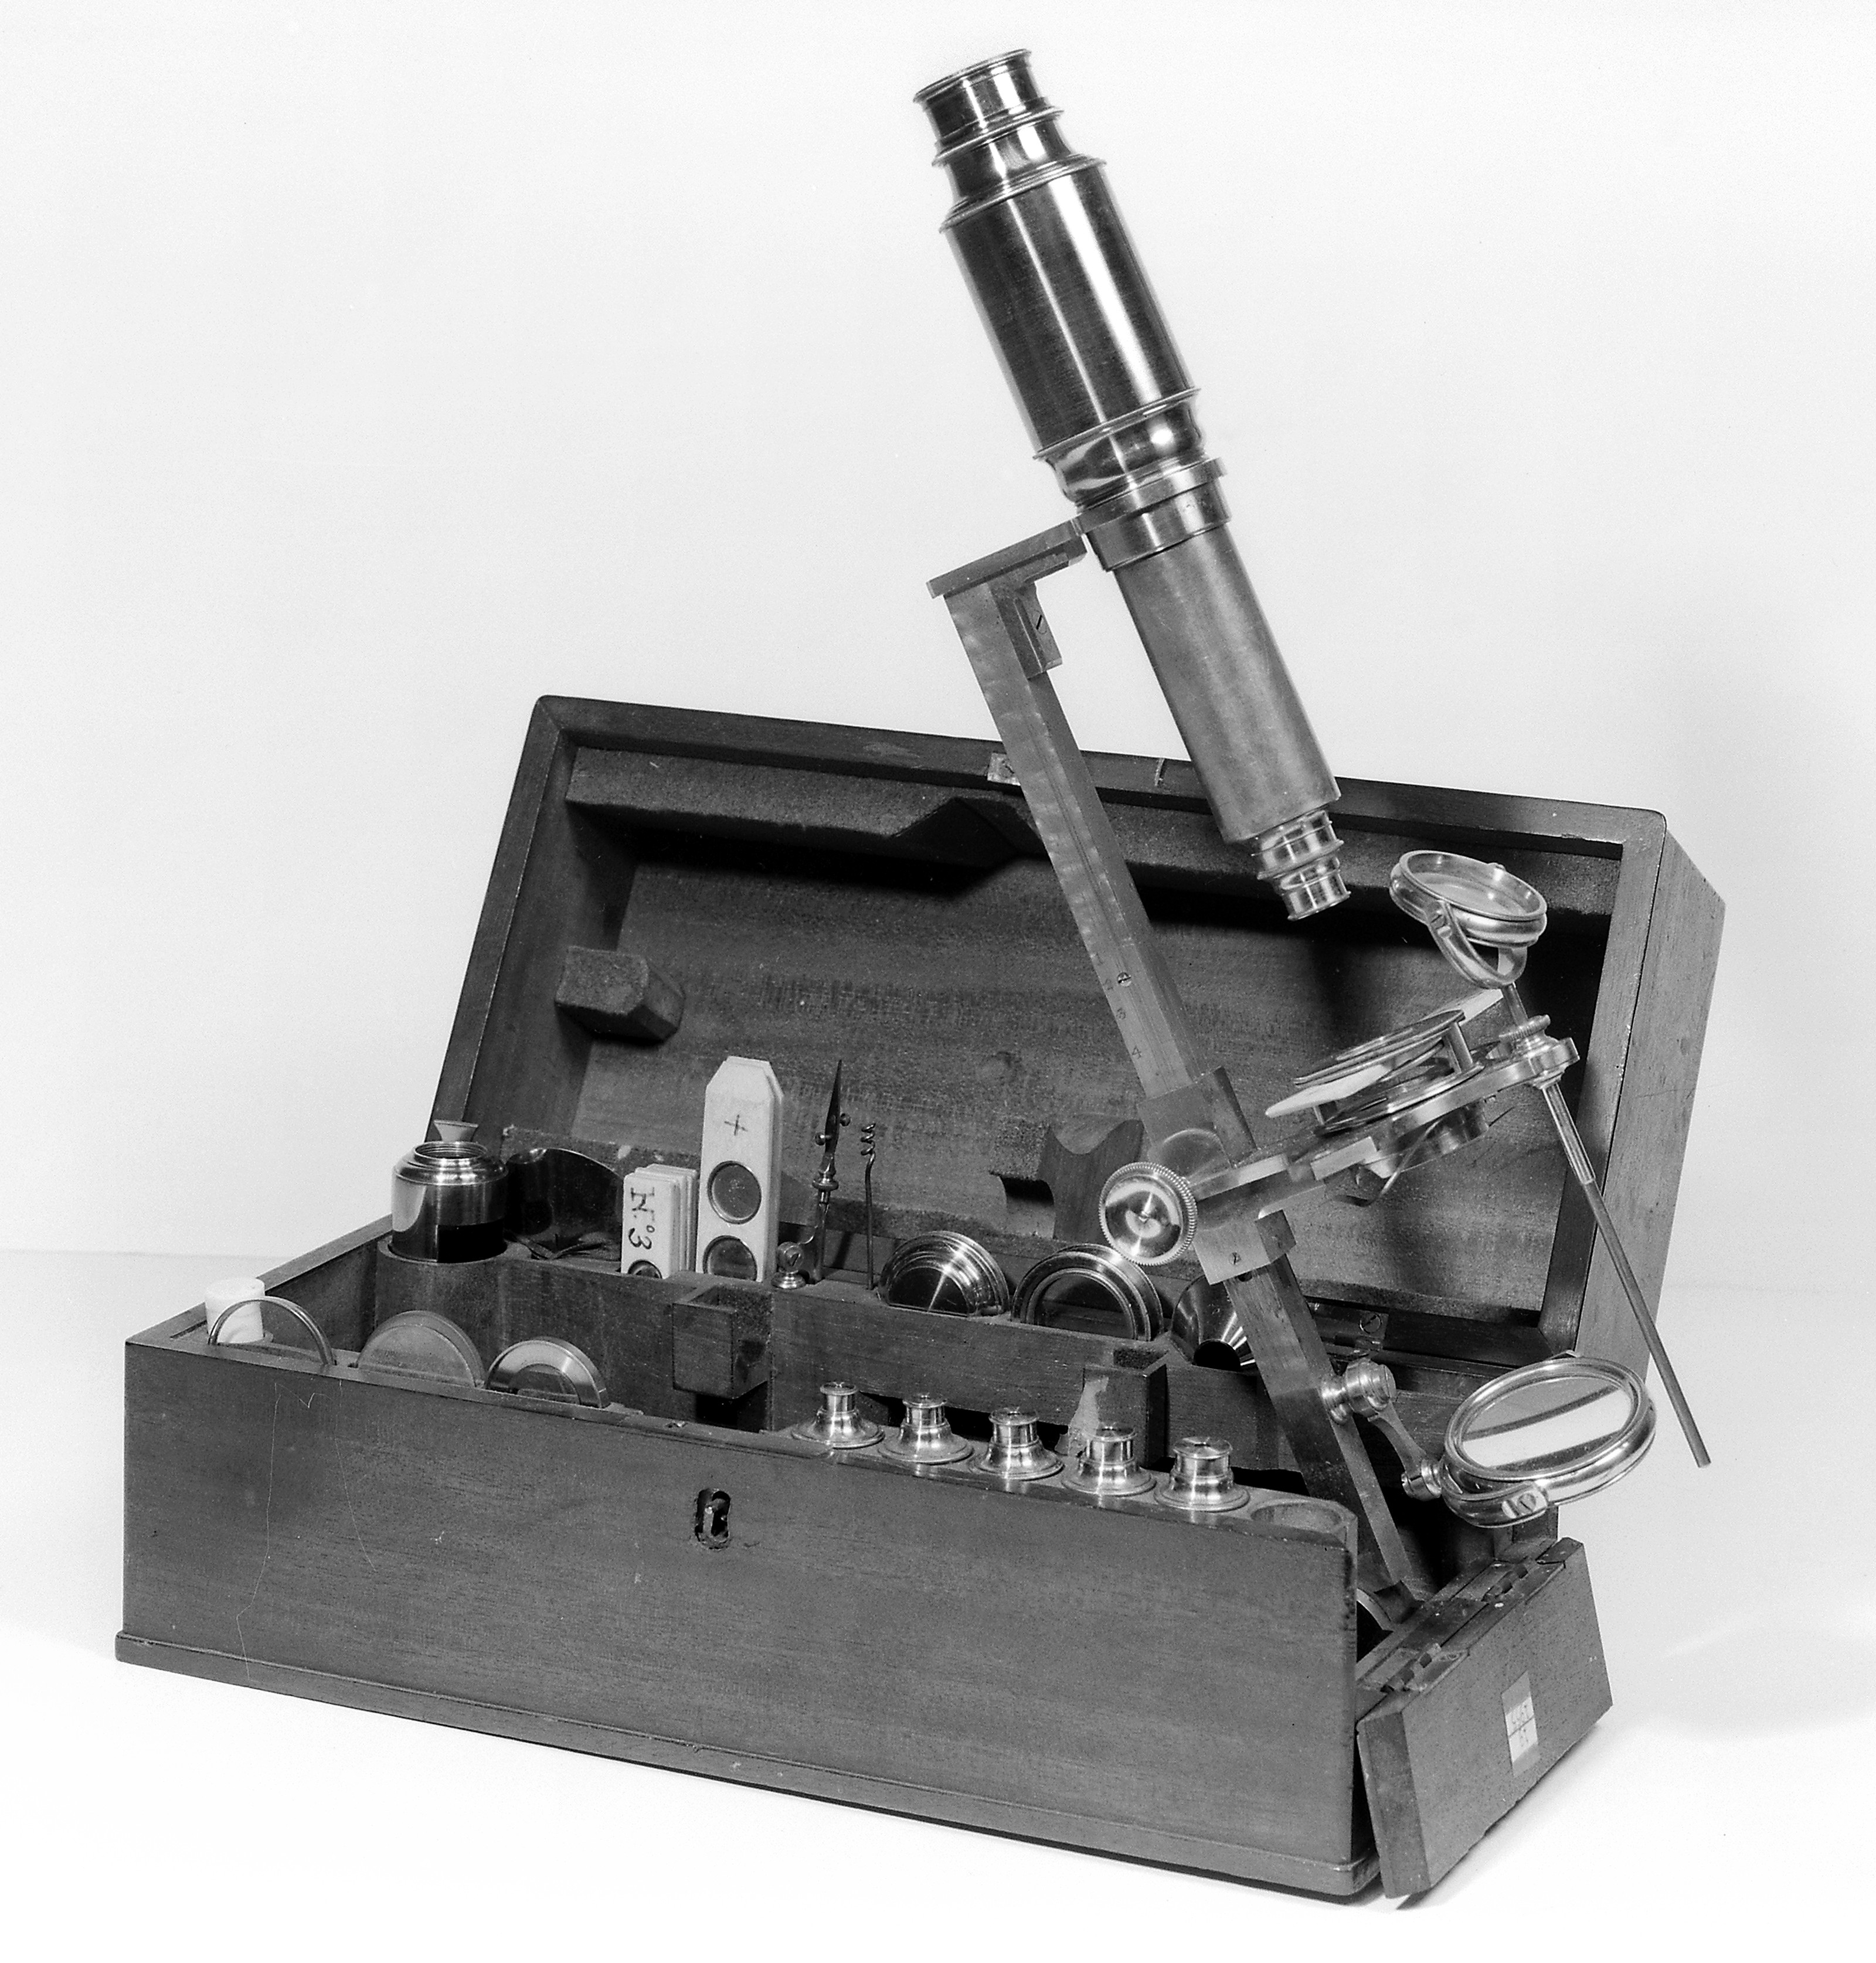
A chest microscope signed 'Dollond, London'. Wellcome Images Keywords: science/microscopes, monochrome black-and-white photograph
Specialty: lab-equipment
Anatomy: chest/thorax
Image credit: "A chest microscope signed 'Dollond, London', circa 1800. Wellcome M0017160", wikimedia:Microscopes via Wikimedia Commons, licensed cc-by-4.0. Source: https://upload.wikimedia.org/wikipedia/commons/a/a7/A_chest_microscope_signed_%27Dollond%2C_London%27%2C_circa_1800._Wellcome_M0017160.jpg